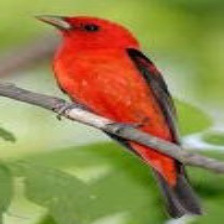
Species: SCARLET TANAGER
Scientific name: PIRANGA OLIVACEA